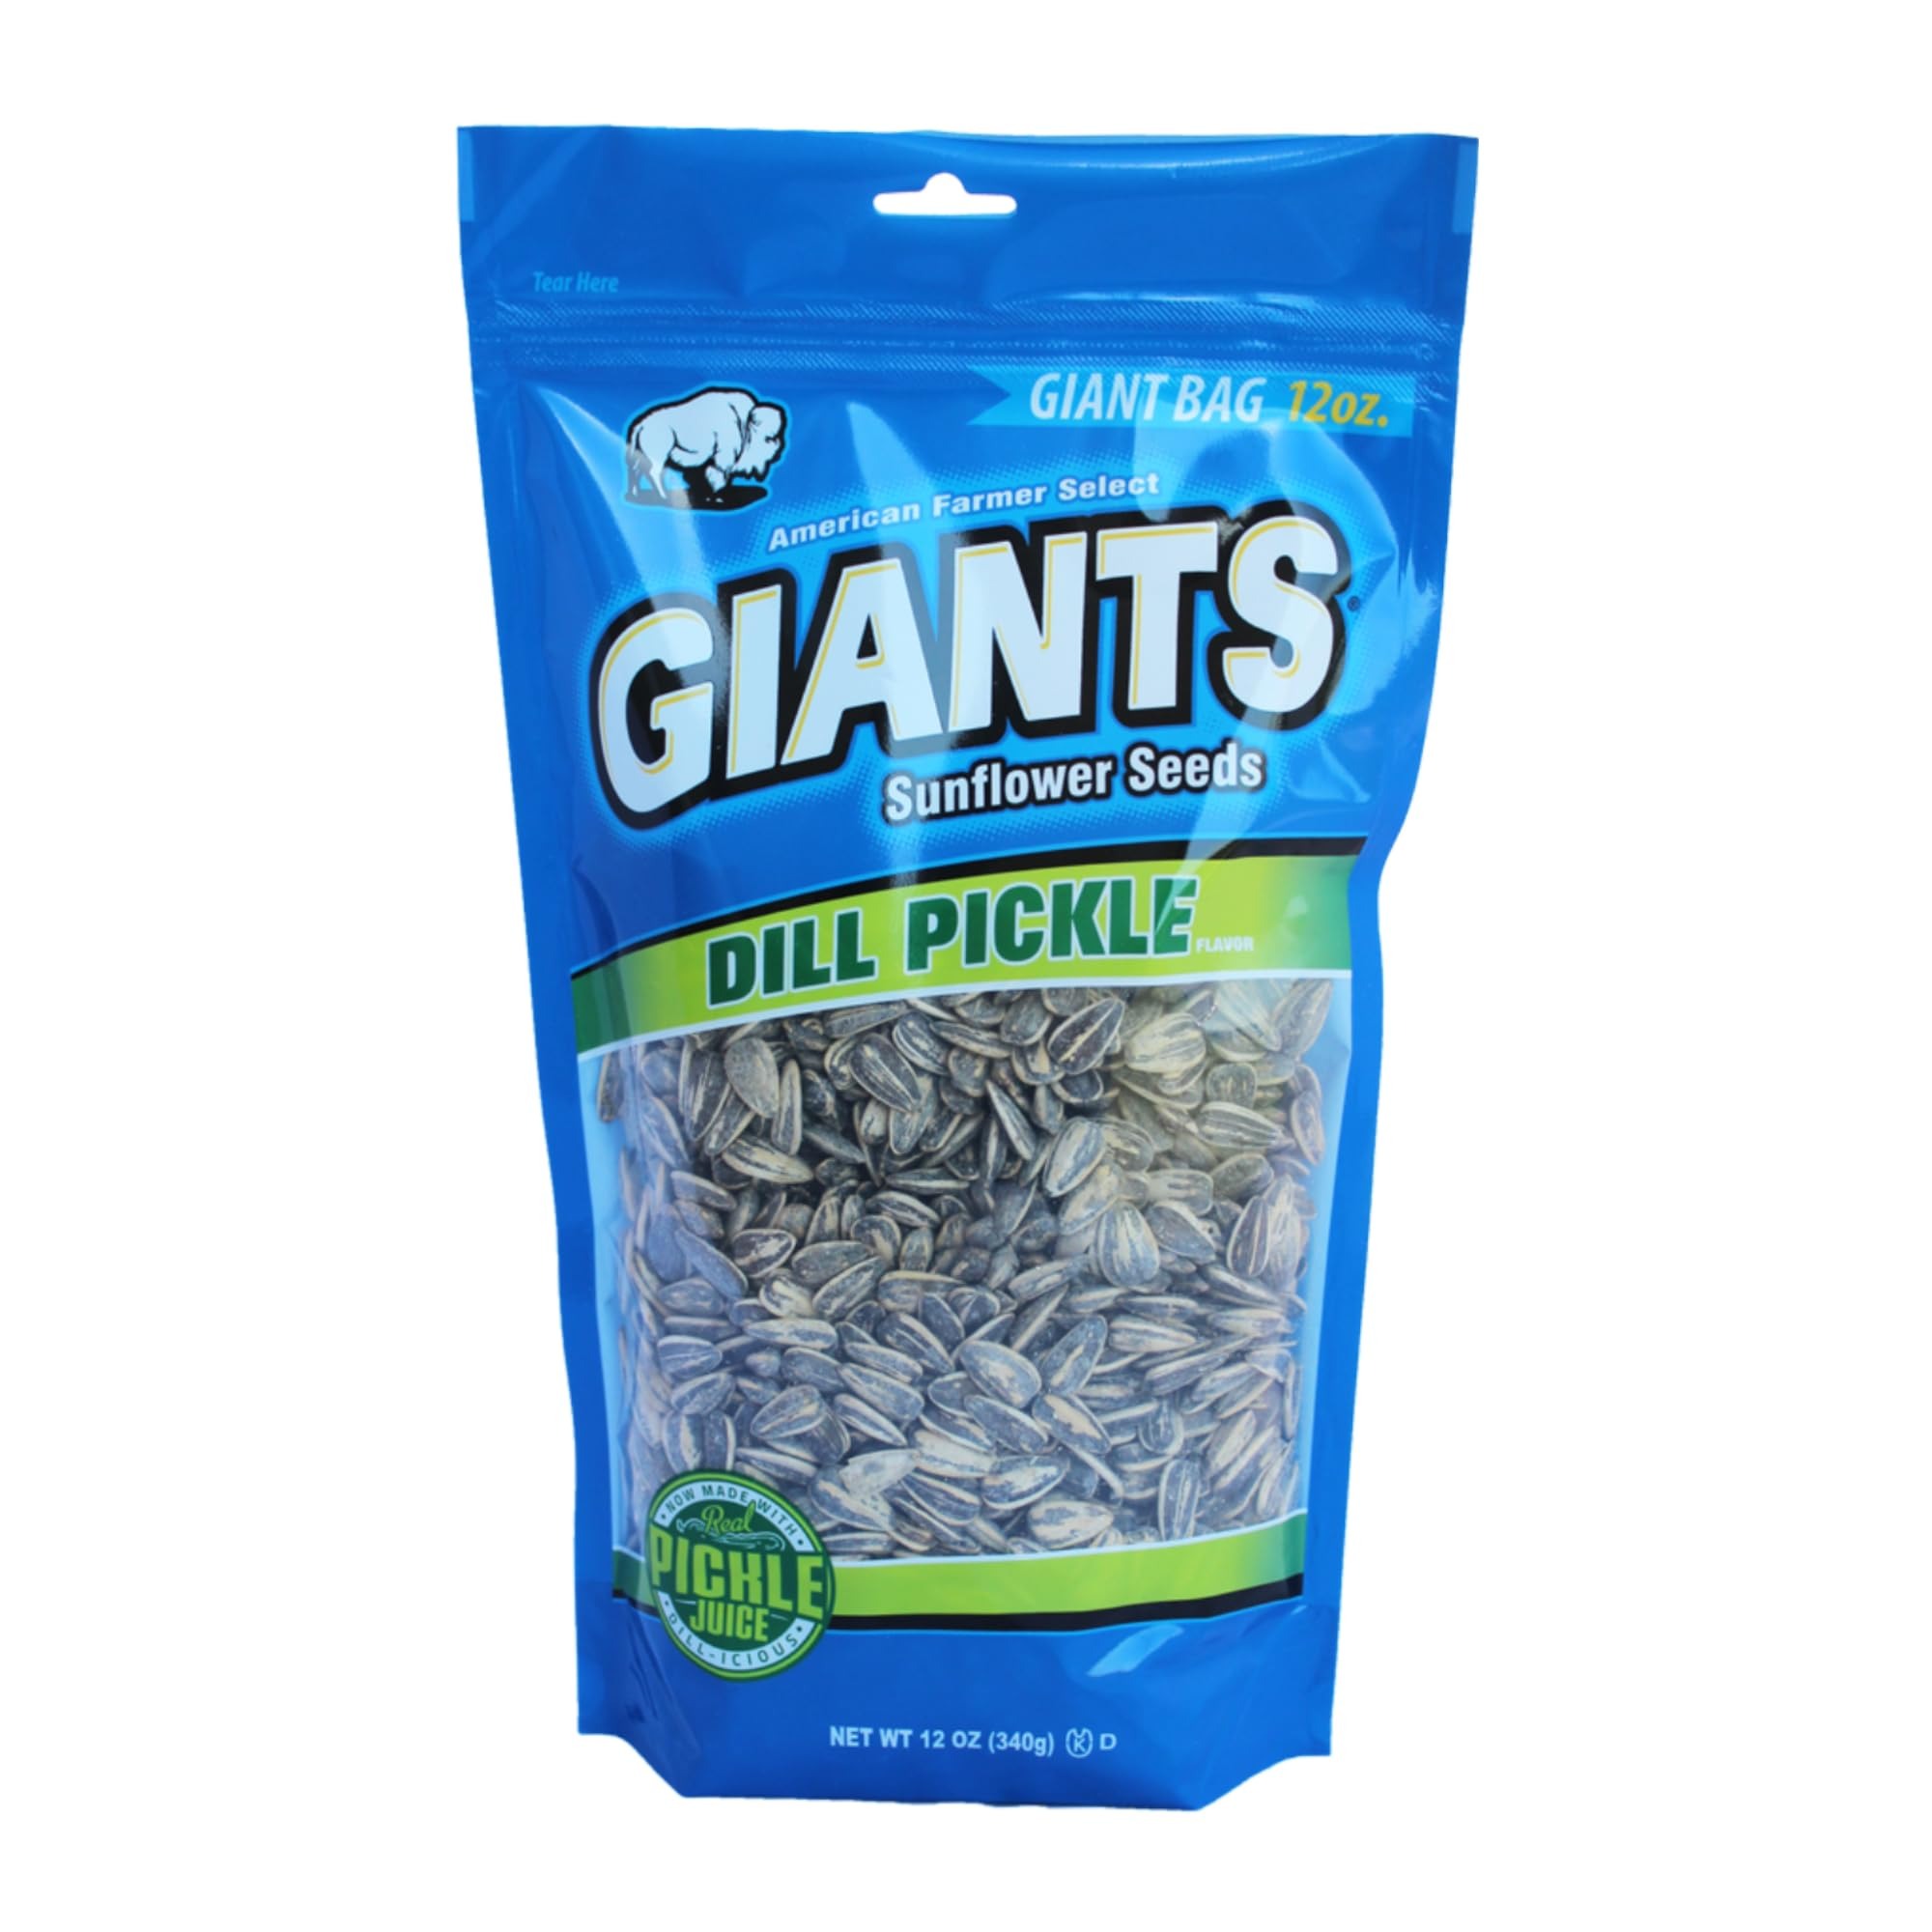
Item Name: GIANTS Dill Pickle Sunflower Seeds - Sunflower Seeds Bulk, Big Sunflower Seeds to Eat, Roasted & Flavored for Eating, Pickle Sunflower Seeds, 8g Protein Per Serving - 12 oz Bag
Bullet Point 1: DILL PICKLE - The bold taste of dill pickles combined with the signature bigger than average GIANTS Sunflower Seeds! Order our dill pickle sunflower seeds in bulk so you can enjoy them anytime
Bullet Point 2: MADE WITH CARE - With over 25 years providing high quality snacks, we pride ourselves in our range of healthy, high protein sunflower seeds, pumpkin seeds & cashews manufactured right here in the USA
Bullet Point 3: HIGH PROTEIN SNACK - Every serving of our roasted sunflower kernels contains 8 grams of plant-based protein, perfect for baseball players or any active individual looking to refuel
Bullet Point 4: BIG SUNFLOWER SEEDS - Here at GIANTS, we use big, high quality, Non-GMO sunflower seeds, making sure our loyal customers have satisfying sunflower seeds for eating at home or on the go
Bullet Point 5: VARIETY IS OUR MIDDLE NAME - Whatever you're craving, we've got you covered. Try our other healthy snacks including Dill Pickle Pistachios, Ranch Sunflower Seeds, Bacon Ranch Cashews, and more!
Product Description: GIANTS Dill Pickle Sunflower Seeds - Sunflower Seeds Bulk, Big Sunflower Seeds to Eat, Roasted & Flavored for Eating, Pickle Sunflower Seeds, 8g Protein Per Serving - 12 oz Bag
Value: 12.0
Unit: Ounce

Price: 3.12